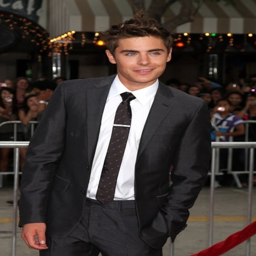
actor at the premiere of romance film